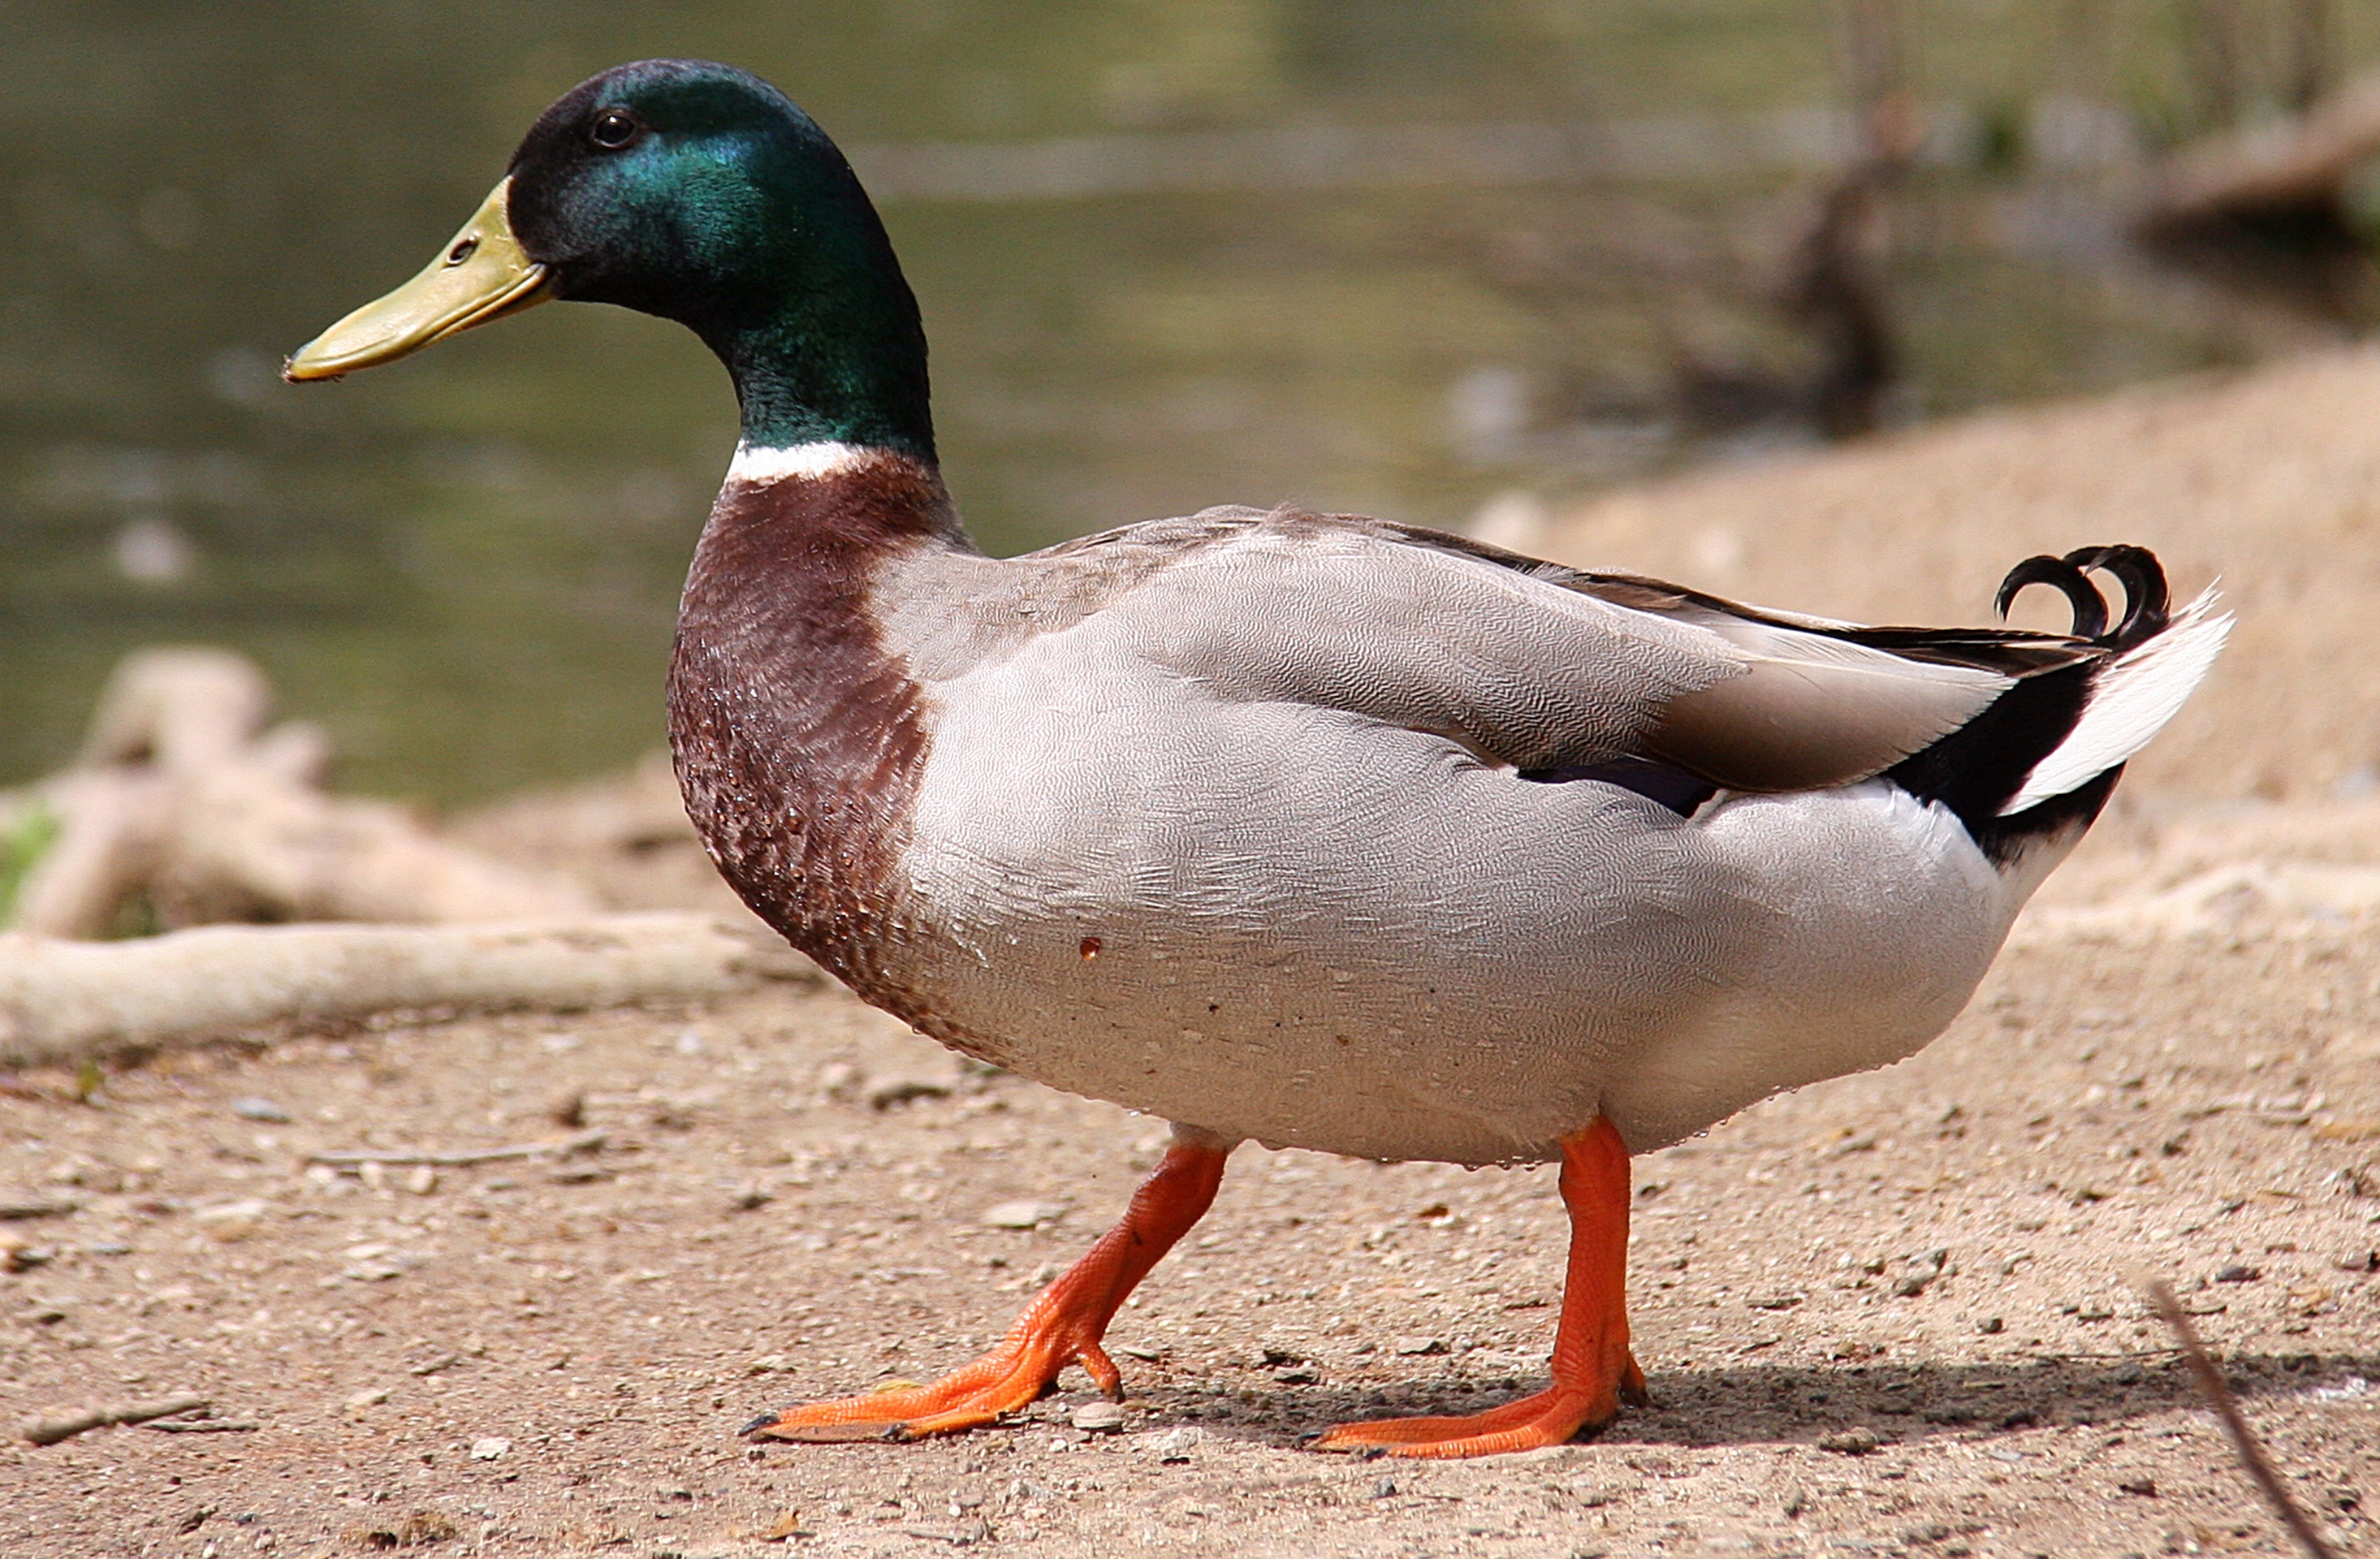
bird, lake, pen, pond, wildlife, beak, ride, fauna, duck, goose, vertebrate, ave, waterfowl, water bird, mallard, canard, ducks geese and swans